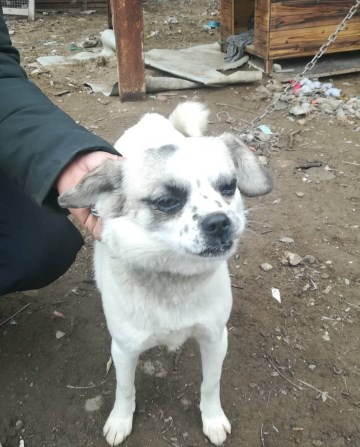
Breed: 3336-n000121-chinese_rural_dog